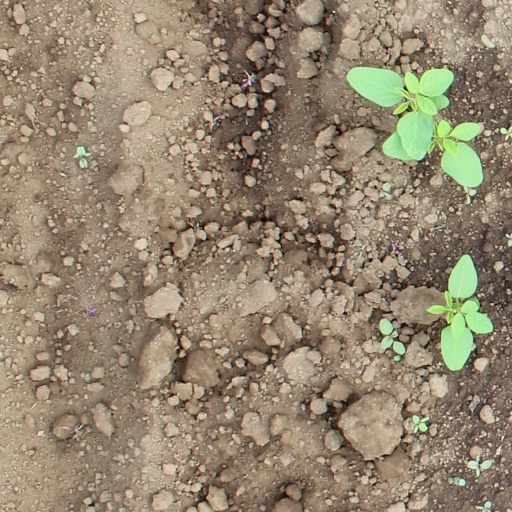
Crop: soybean